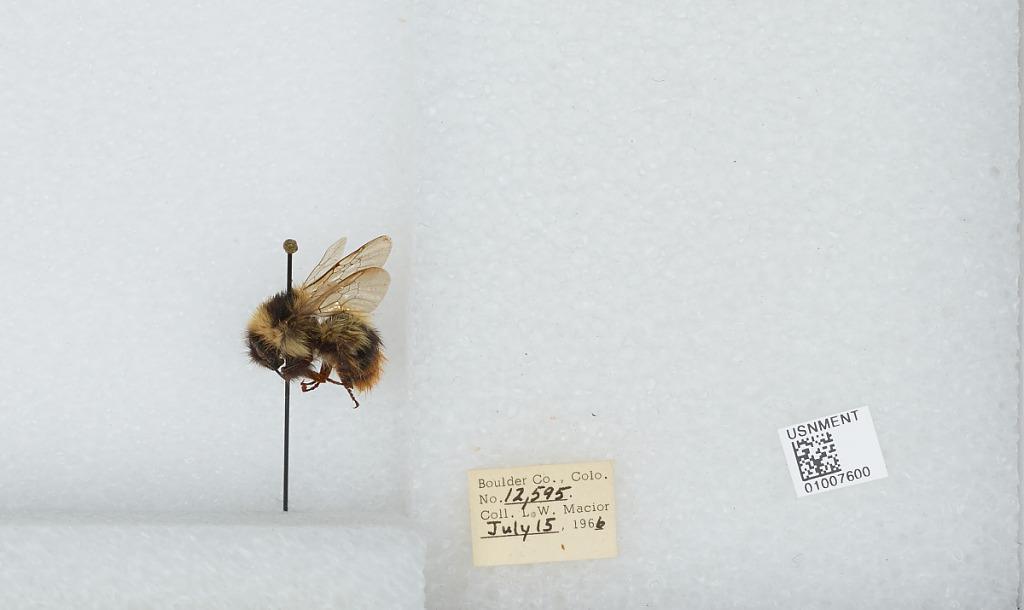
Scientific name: Bombus (Alpinobombus) balteatus Dahlbom
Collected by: L. Macior
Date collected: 1966-7-15
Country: United States
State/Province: Colorado
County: Boulder
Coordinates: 40.0275, -105.252